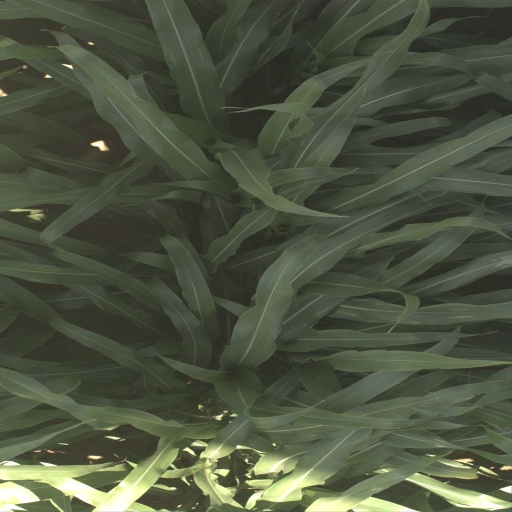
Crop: sorghum